Carla Zampatti

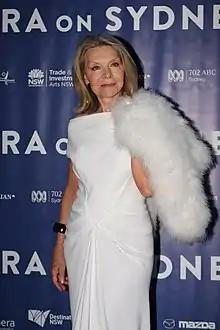
Zampatti in 2012

Carla Maria Zampatti , (19 May 1942 – 3 April 2021) was an Italian-born Australian fashion designer and businesswoman, and executive chair of the fashion label Carla Zampatti Limited.